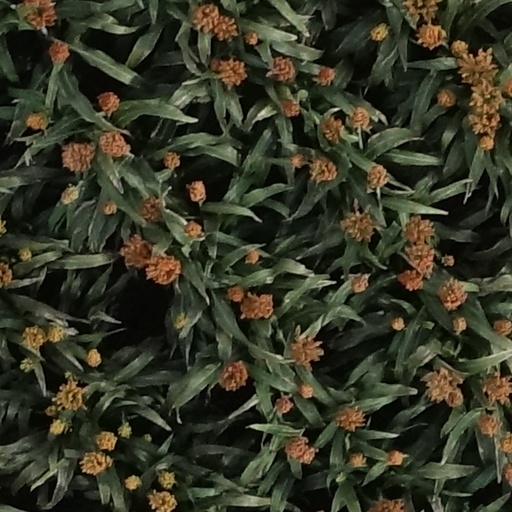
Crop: sorghum